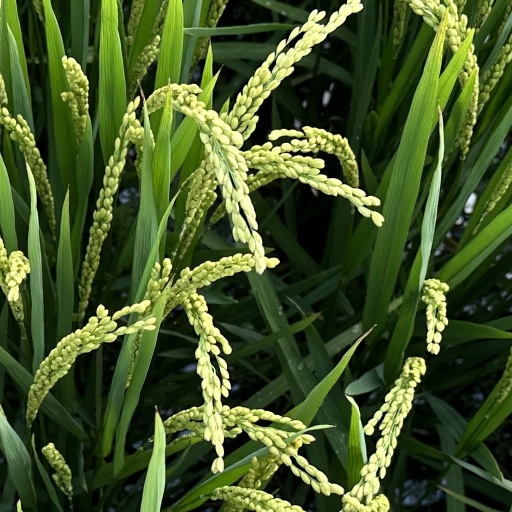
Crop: rice